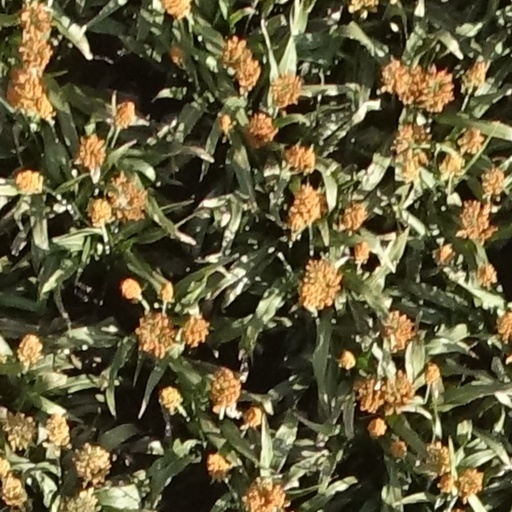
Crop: sorghum